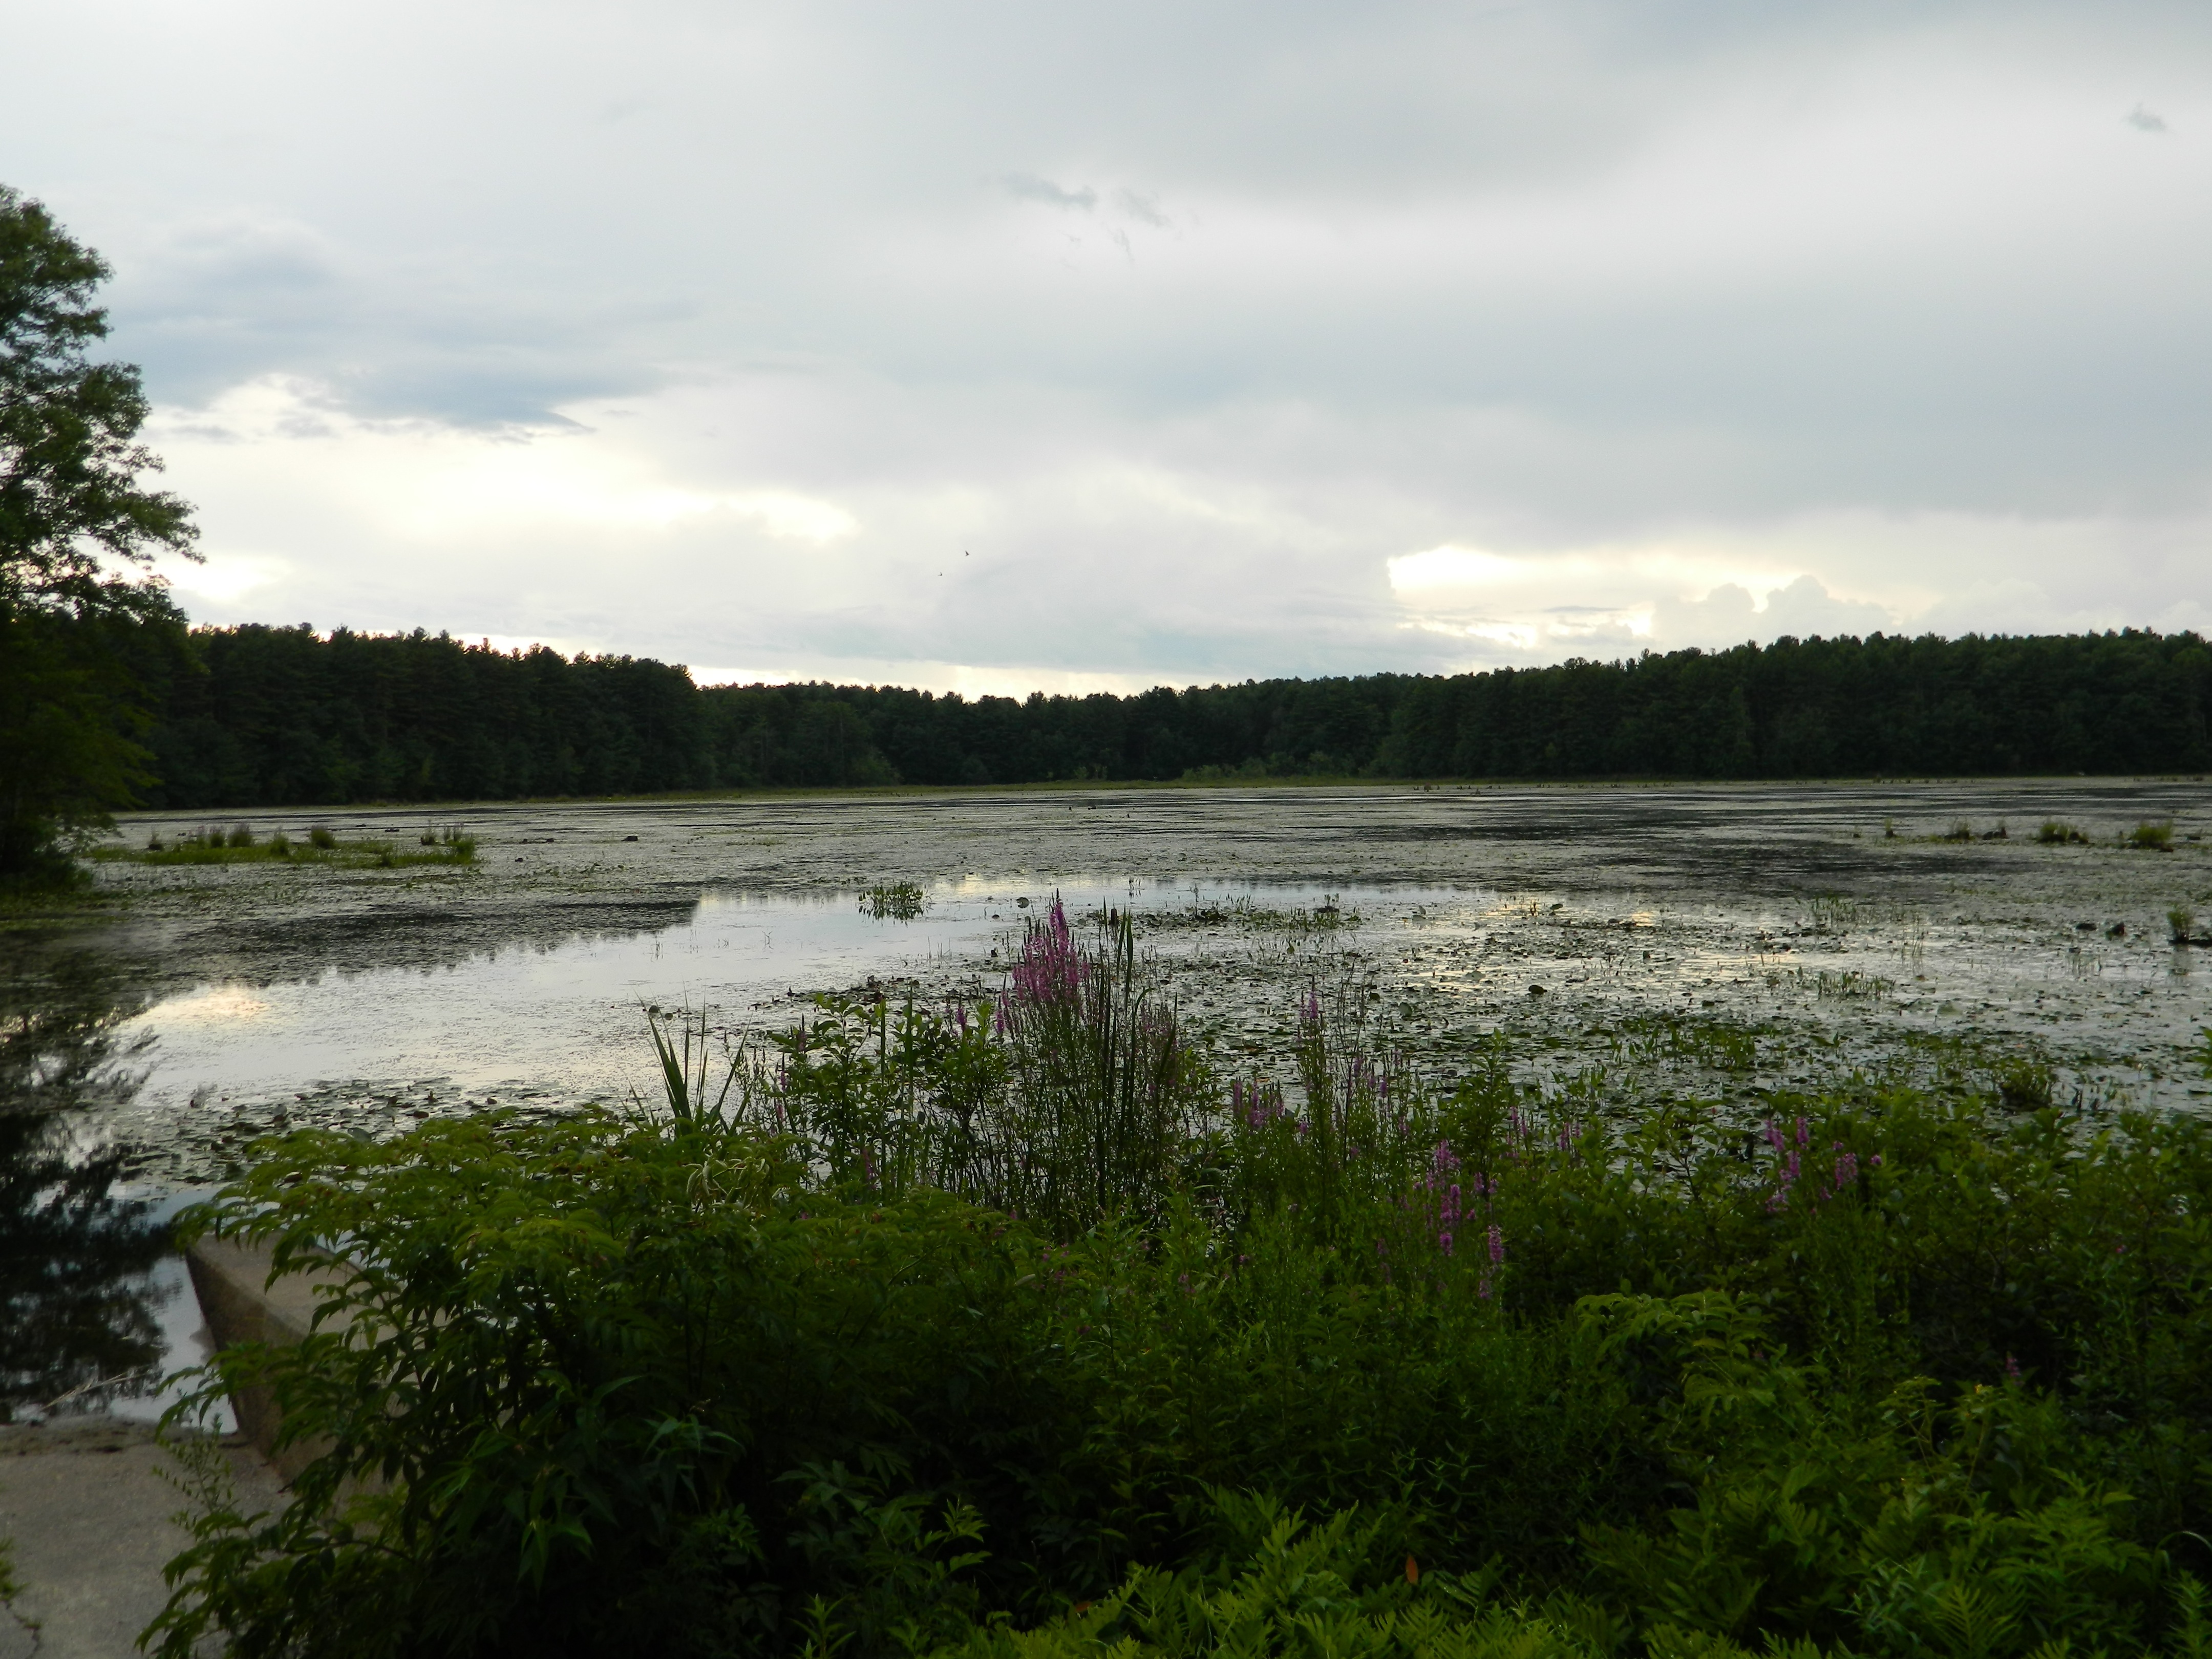
water, marsh, lake, river, pond, reflection, reservoir, waterway, body of water, wetland, habitat, loch, natural environment, geographical feature